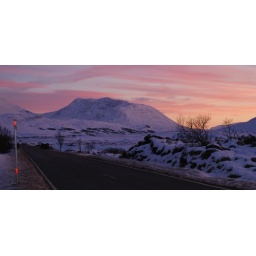
red sky in glencoe